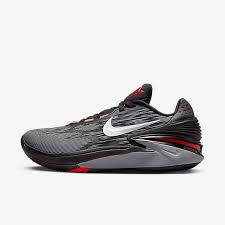
Label: Sneaker